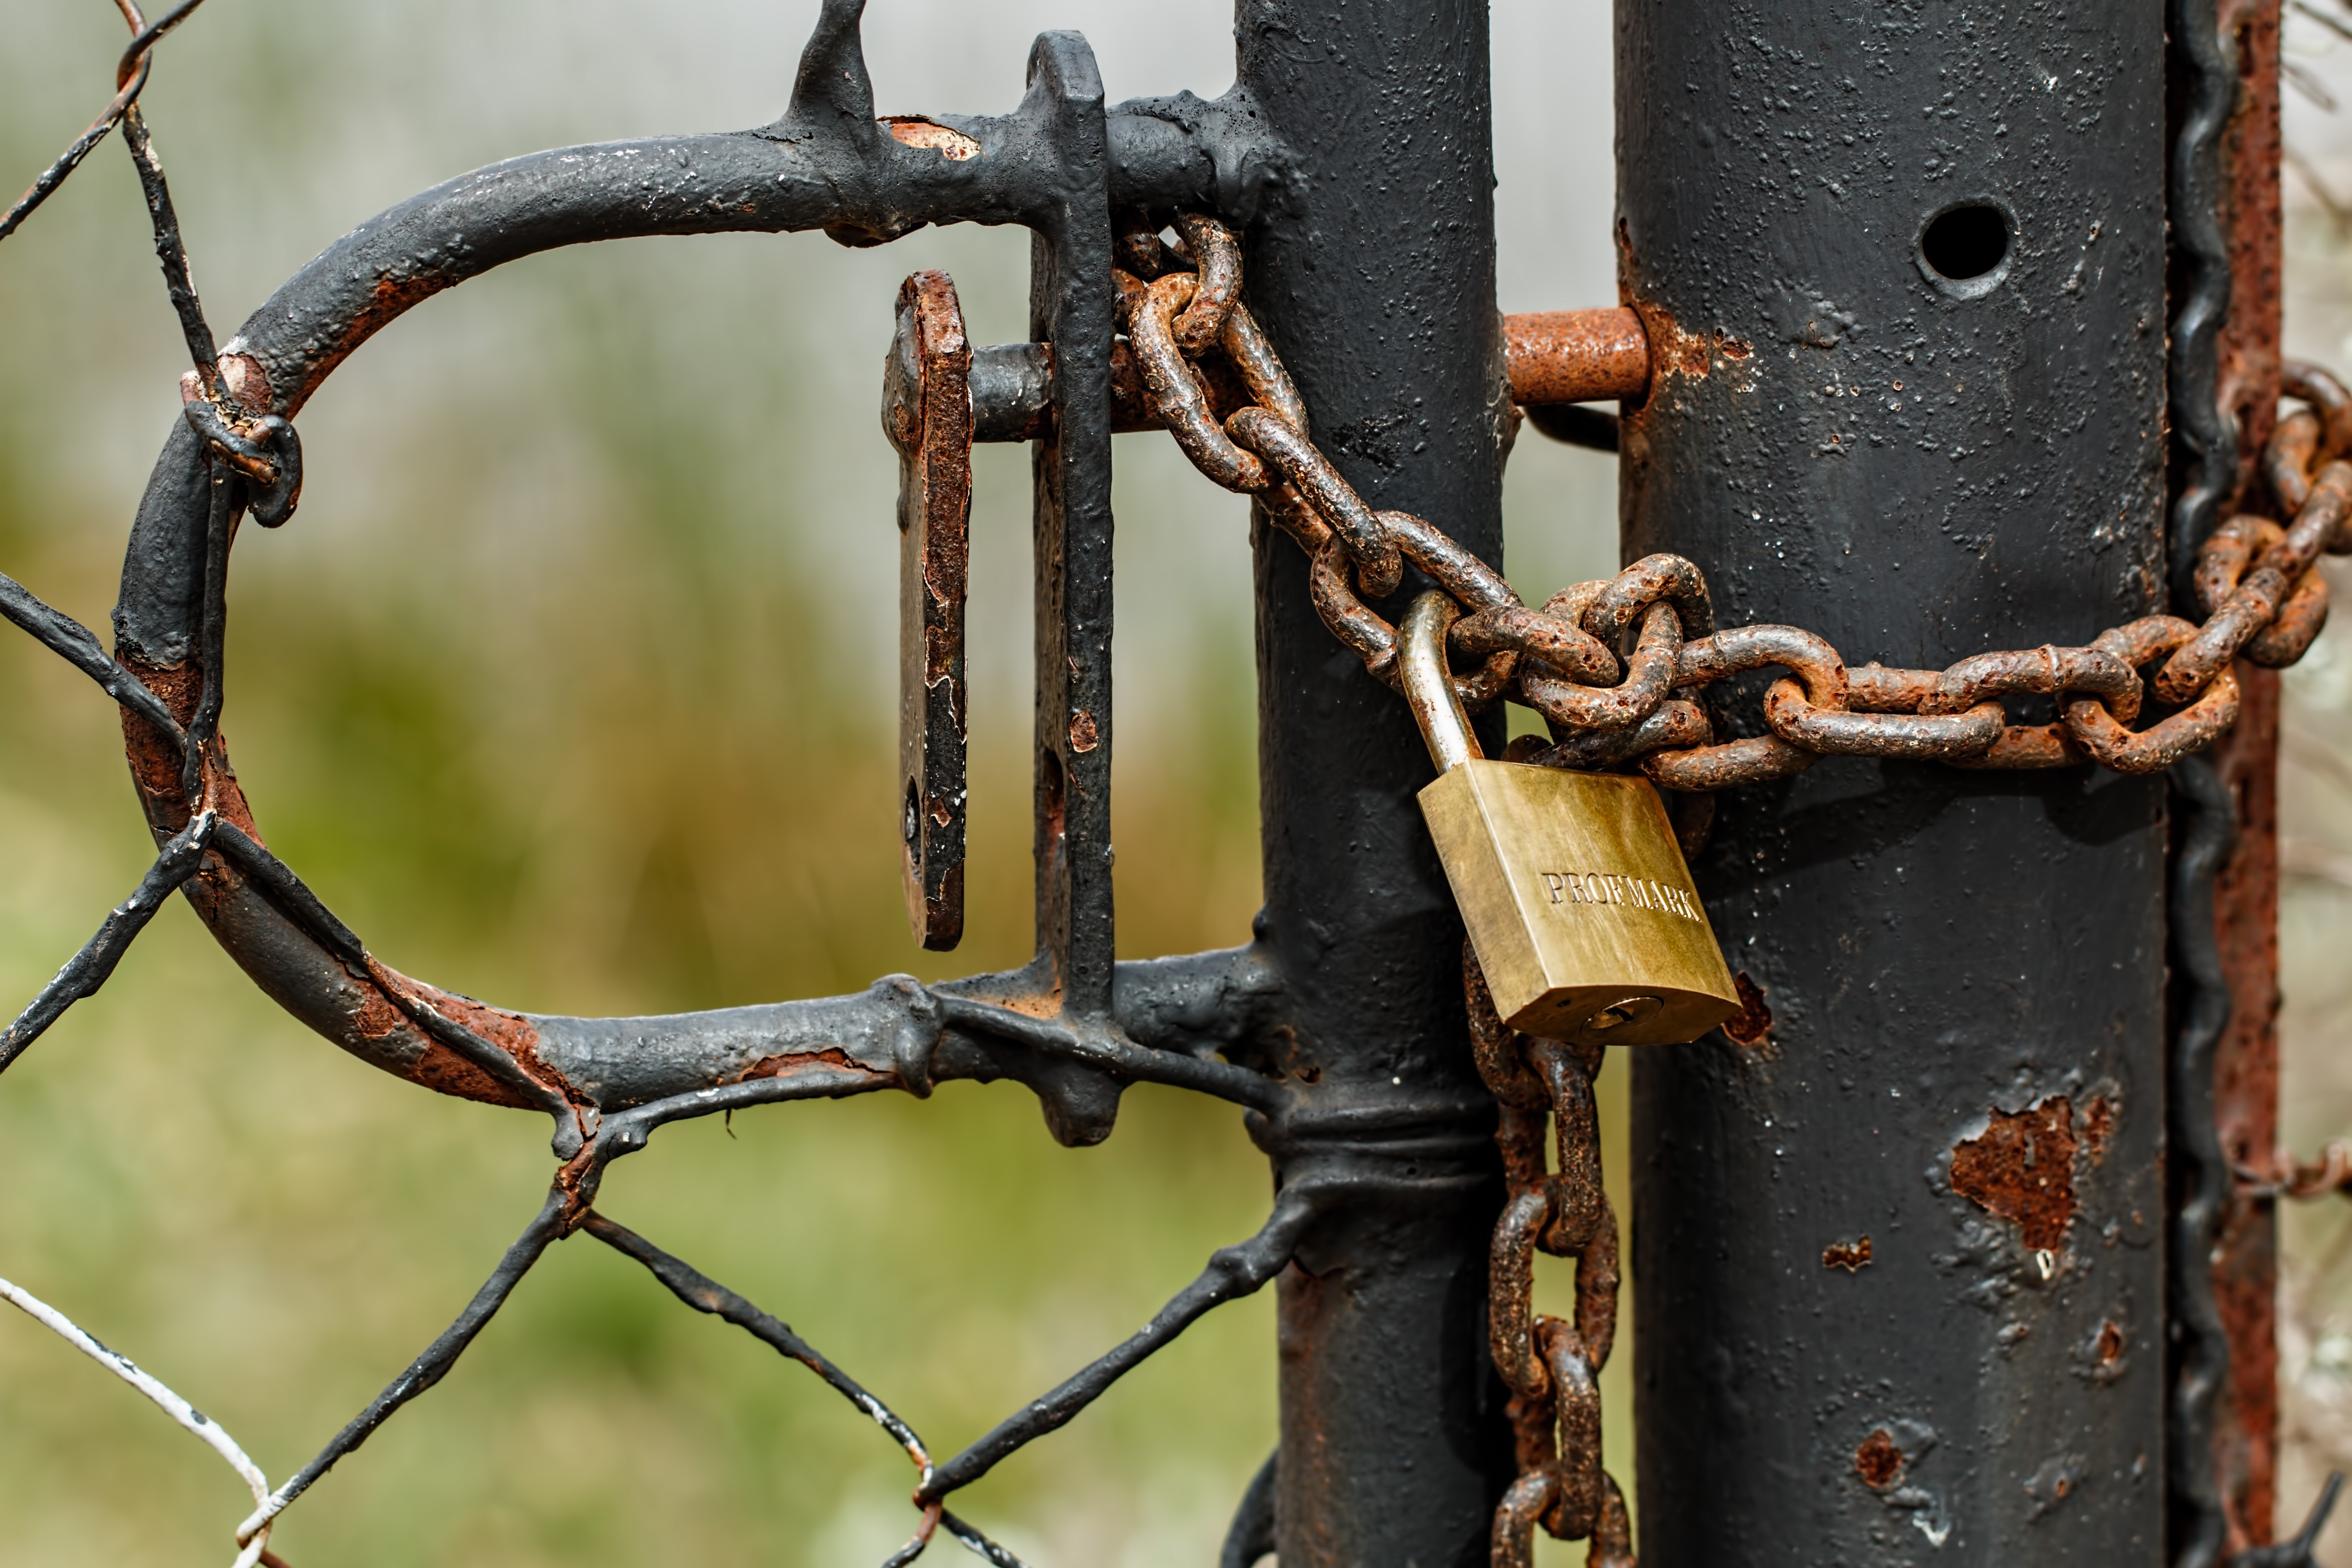
branch, fence, wood, chain, old, rust, entrance, gate, security, twig, padlock, bridle, rusty, forbidden, safety, privacy, closed, iron, chained, lock, locked, secure, access, keep out